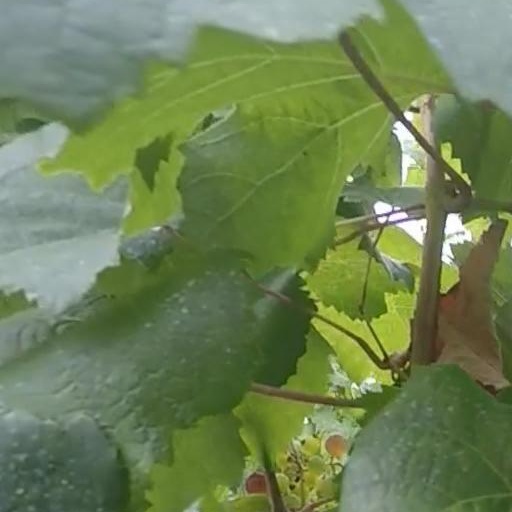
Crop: grape